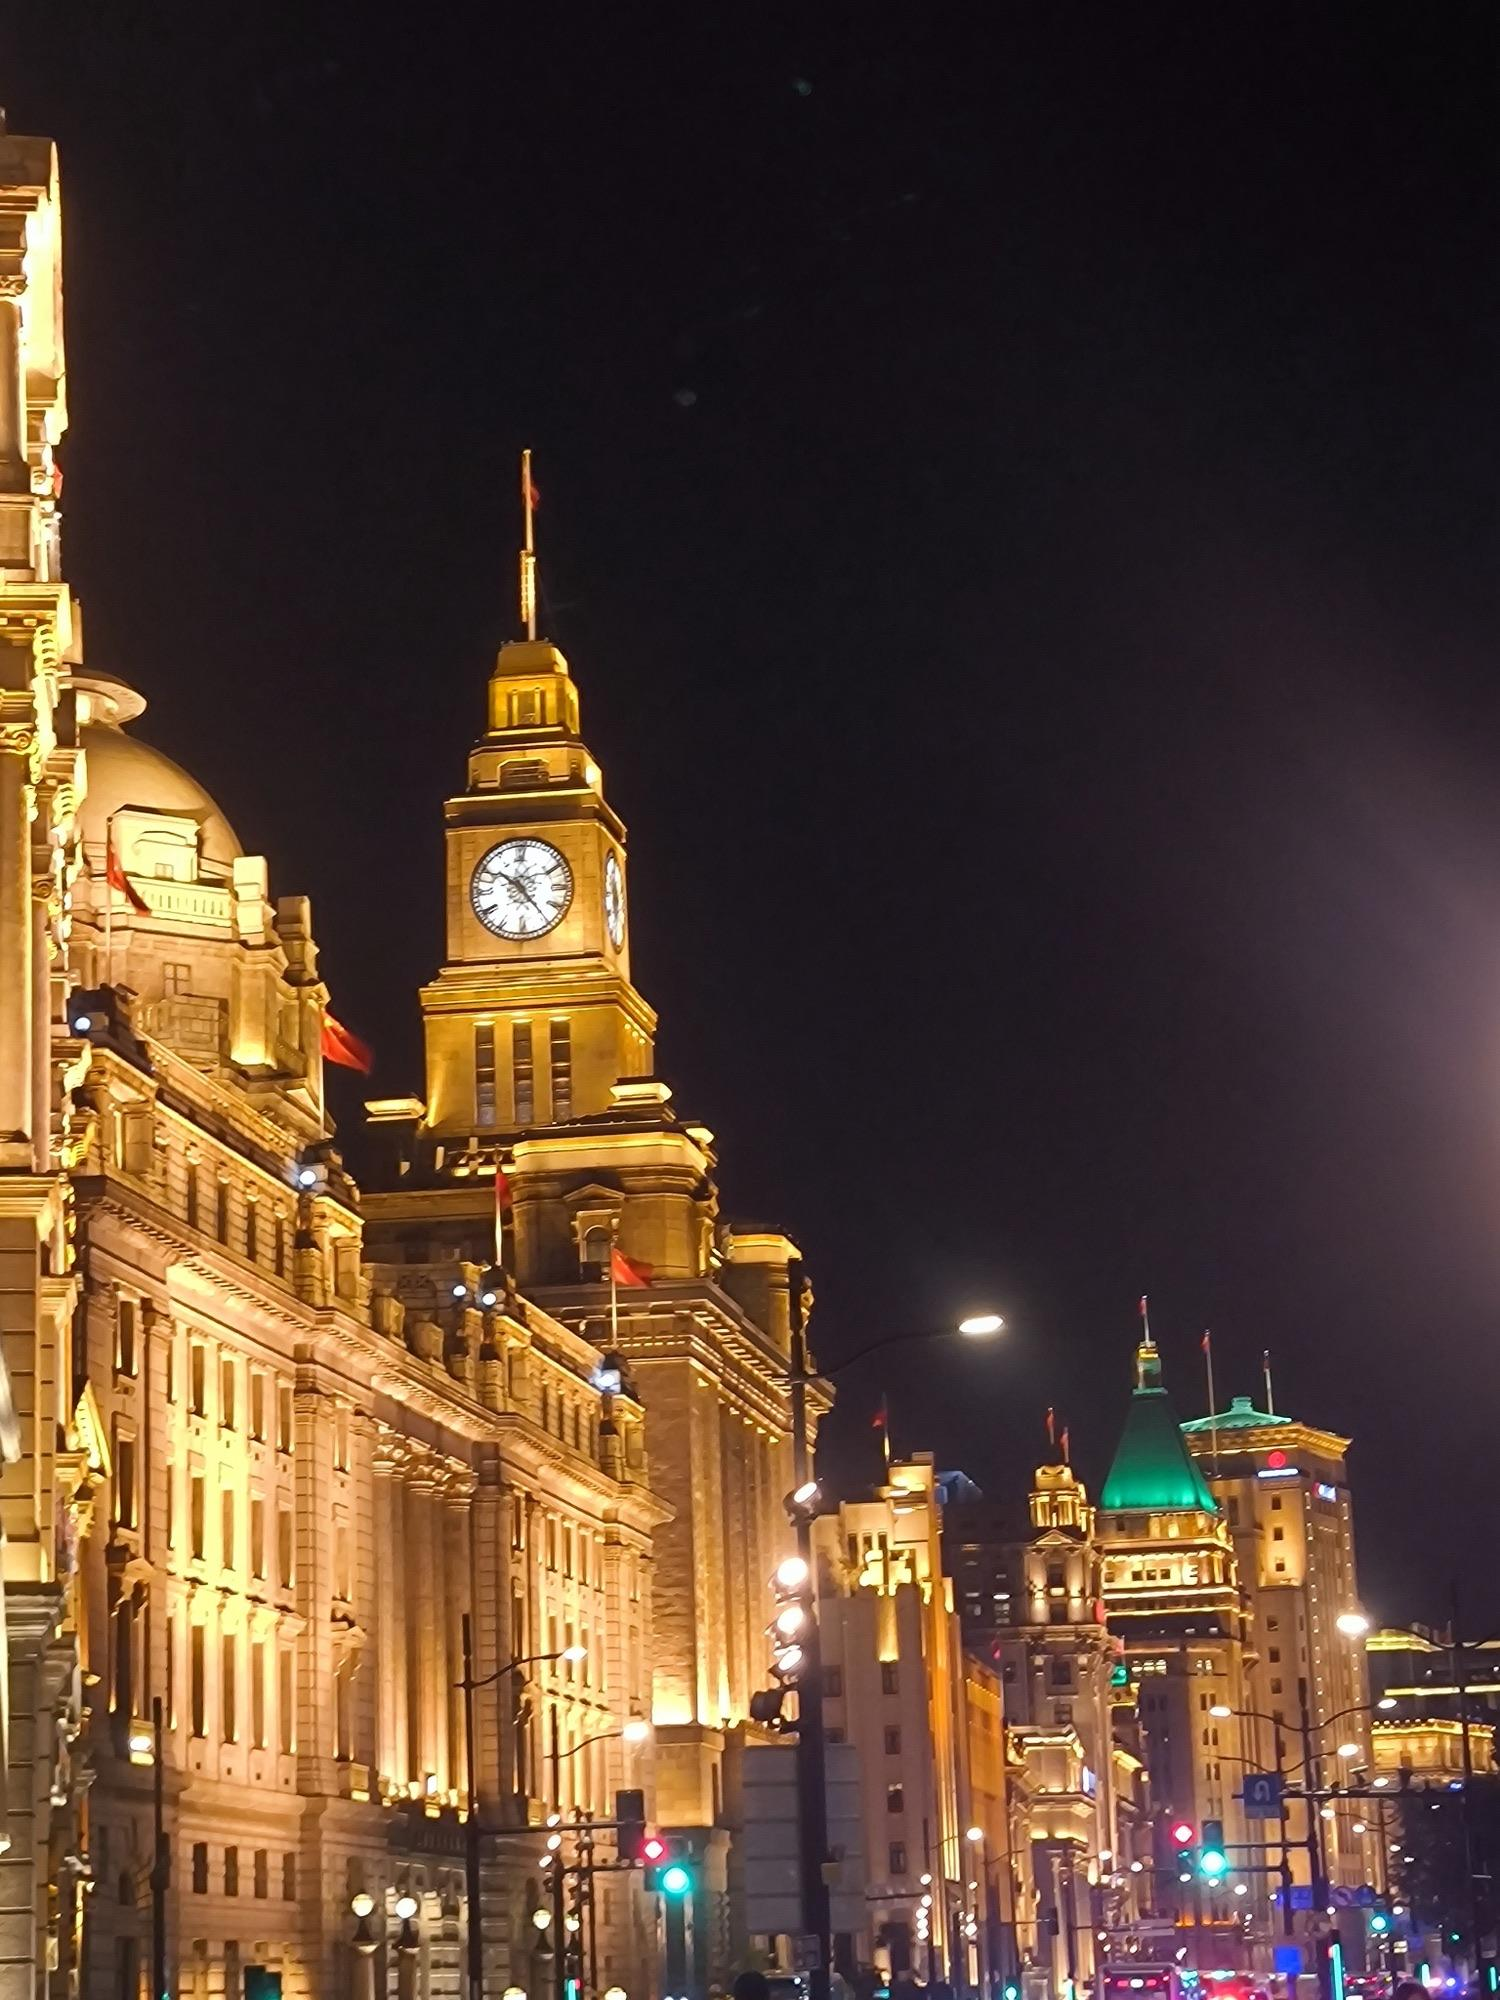
地标名称：外滩6号
所在城市：上海市·黄浦区